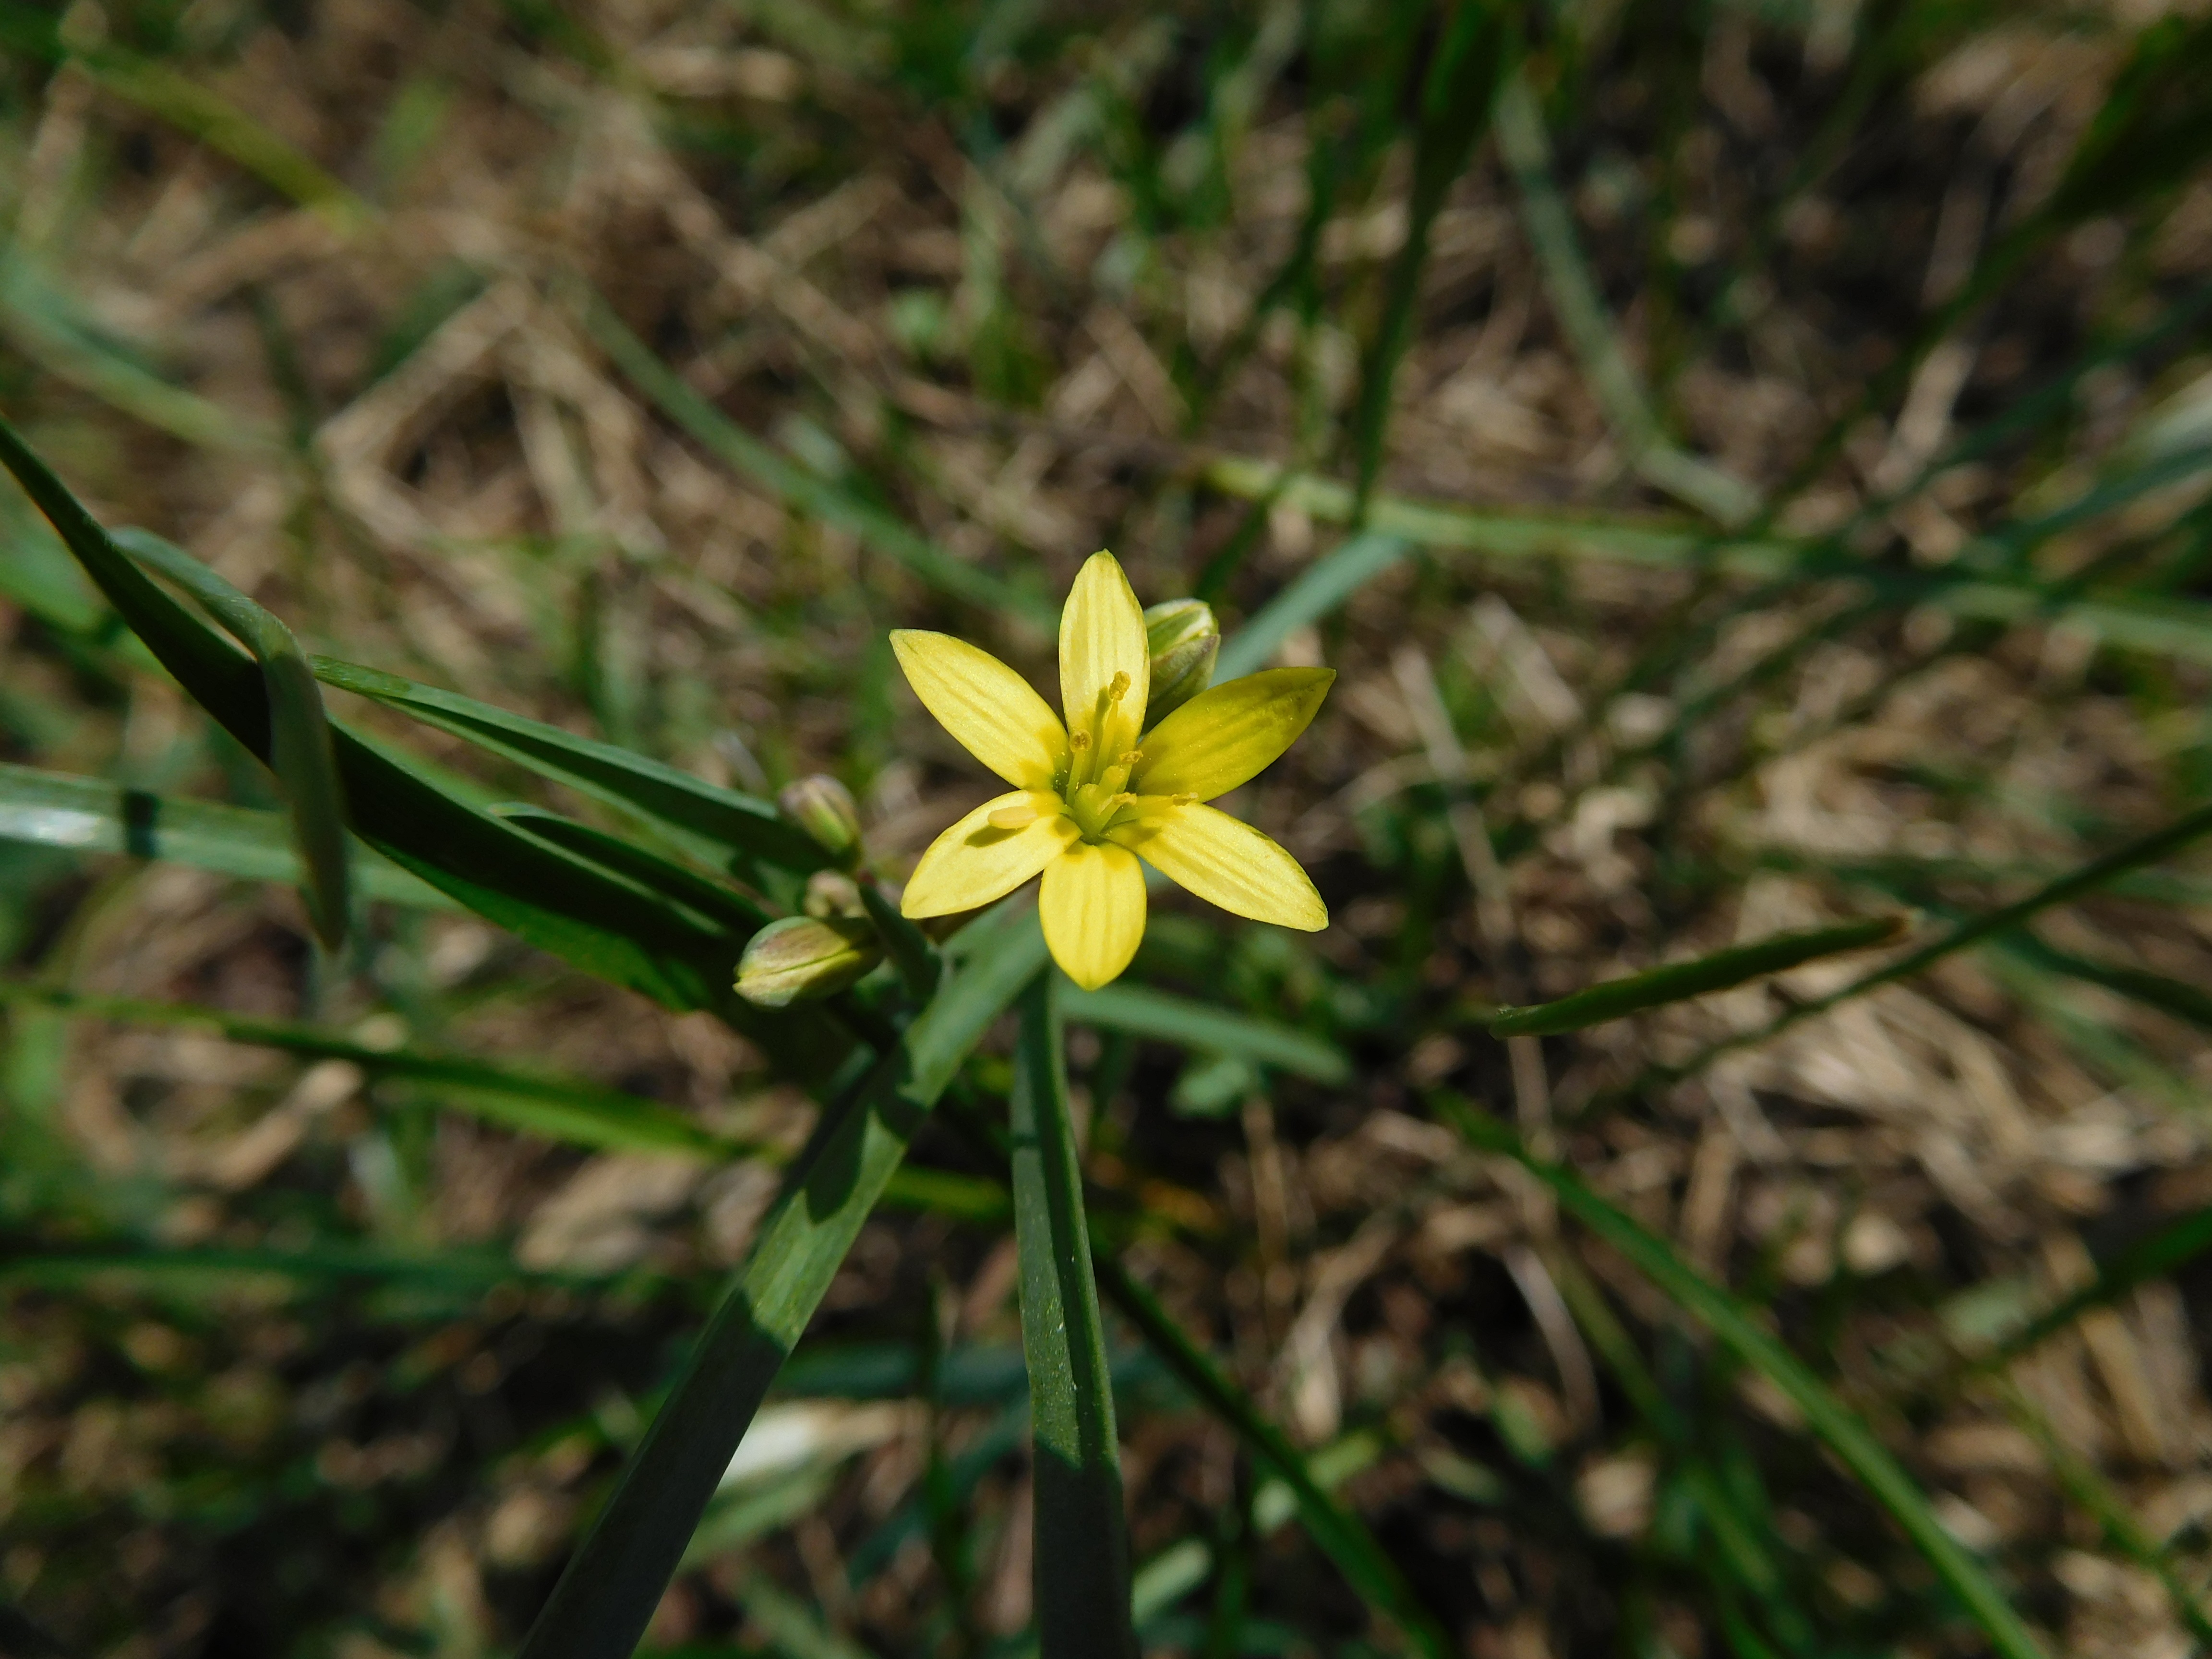
nature, grass, plant, flower, spring, macro, flora, wildflower, greens, flowering plant, gagea, kv tka, pyrenees star of bethlehem